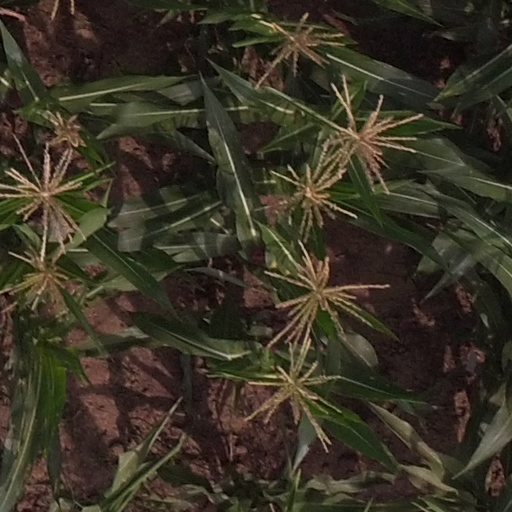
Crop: maize; corn